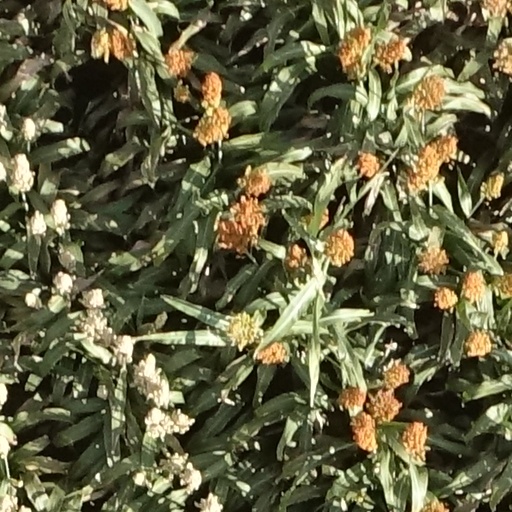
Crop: sorghum